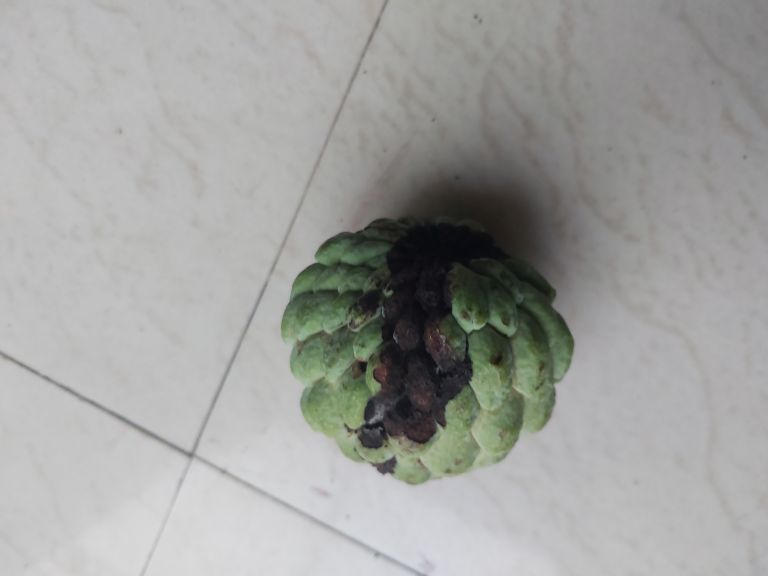
Disease label: Diplodia Rot